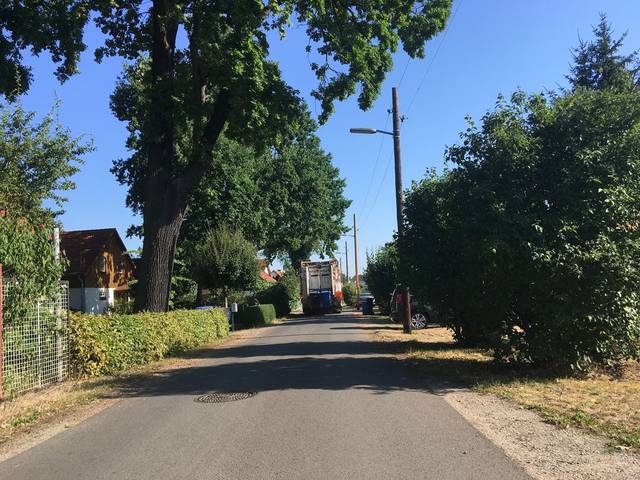
Region: Germany
Coordinates: 52.605, 13.44